Fulton Street (Brooklyn)

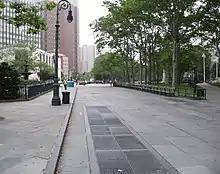
Pedestrian street in Columbus Park leading to Old Fulton Street

Fulton Street is a long east–west street in northern Brooklyn, New York City. This street begins at the intersection of Adams Street and Joralemon Street in Brooklyn Heights, and runs eastward to East New York and Cypress Hills. At the border with Queens, Fulton Street becomes 91st Avenue, which ends at 84th Street in Woodhaven.